Endocarditis

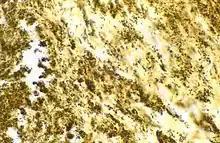
"Bartonella henselae" bacilli in cardiac valve of a patient with blood culture-negative endocarditis. The bacilli appear as black granulations.

Endocarditis is an inflammation of the inner layer of the heart, the endocardium. It usually involves the heart valves. Other structures that may be involved include the interventricular septum, the chordae tendineae, the mural endocardium, or the surfaces of intracardiac devices. Endocarditis is characterized by lesions, known as "vegetations", which are masses of platelets, fibrin, microcolonies of microorganisms, and scant inflammatory cells. In the subacute form of infective endocarditis, a vegetation may also include a center of granulomatous tissue, which may fibrose or calcify.